Rolo Tomassi

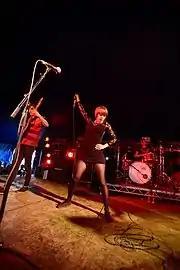
Rolo Tomassi playing 2000 Trees, 2012

In an interview with "Kerrang!", Eva Korman confirmed that the band were self-producing their third full-length with "Hysterics" producer Jason Sanderson. Regarding the sound of the album, she said that it would be "more direct and heavier", but also noted that the band would "never shy away from being experimental". A May release date was initially projected. In early February 2012 Rolo Tomassi announced the release of a new single: "Old Mystics". The single was uploaded to the band's Facebook profile to stream for free. Release of the single was scheduled for 26 March. The band announced a few days after releasing "Old Mystics" for streaming that it would probably not appear on the new album, but just be a stand-alone single. Alongside the announcement of "Old Mystics" the band also announced that they had two brand new members following the departure of Joseph Thorpe and Joe Nicholson. Their replacements were Chris Cayford, current vocalist and former guitarist of "No Coast", and Nathan Fairweather who plays in Brontide. Eva Spence said in an interview that Joe Nicholson wanted to pursue taking a chemistry degree at university, while Joe Thorpe's departure was more to do with personal differences.